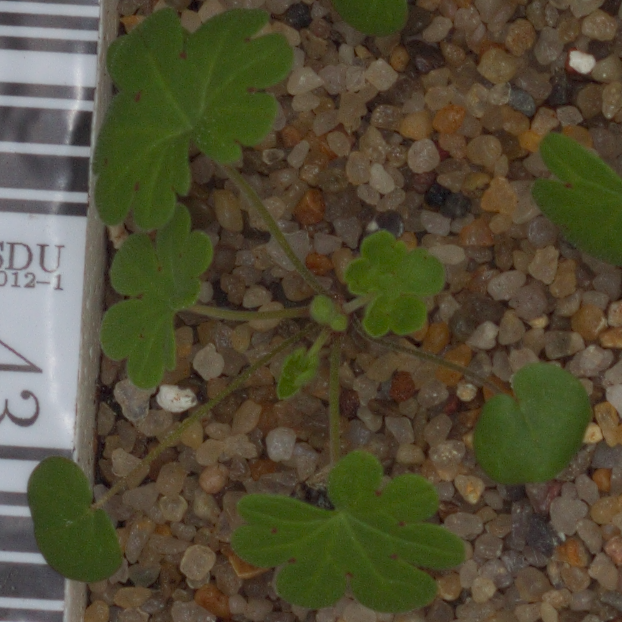
Label: smallflowered_cranesbill